Demir Demirkan

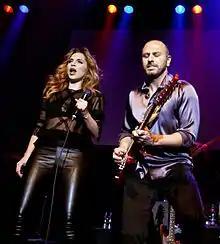
Demirkan performing with Sertab Erener

The songs Demir wrote for Sertab Erener were widely accepted in Europe and Turkey. One of these songs, "Everyway That I Can", was the winner of the Eurovision Song Contest 2003.